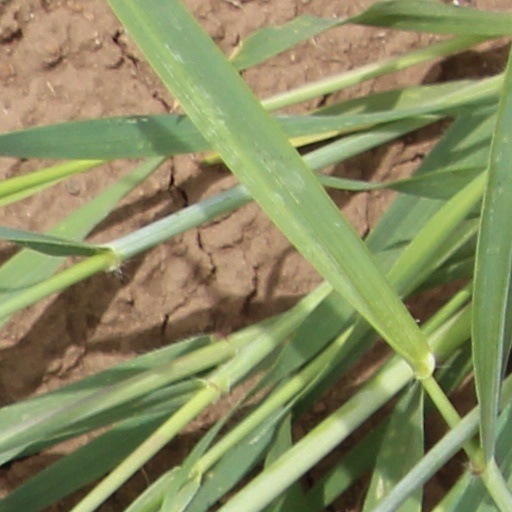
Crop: wheat